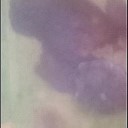
Label: Leaf_rust